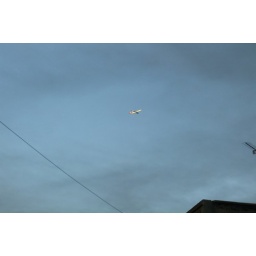
Black clouds over london, and a strange light makes the plane look bright and the sky look black